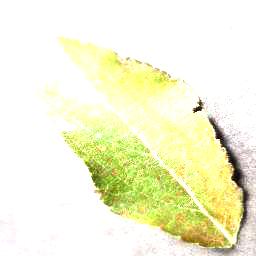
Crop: apple
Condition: cedar_rust